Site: saxony
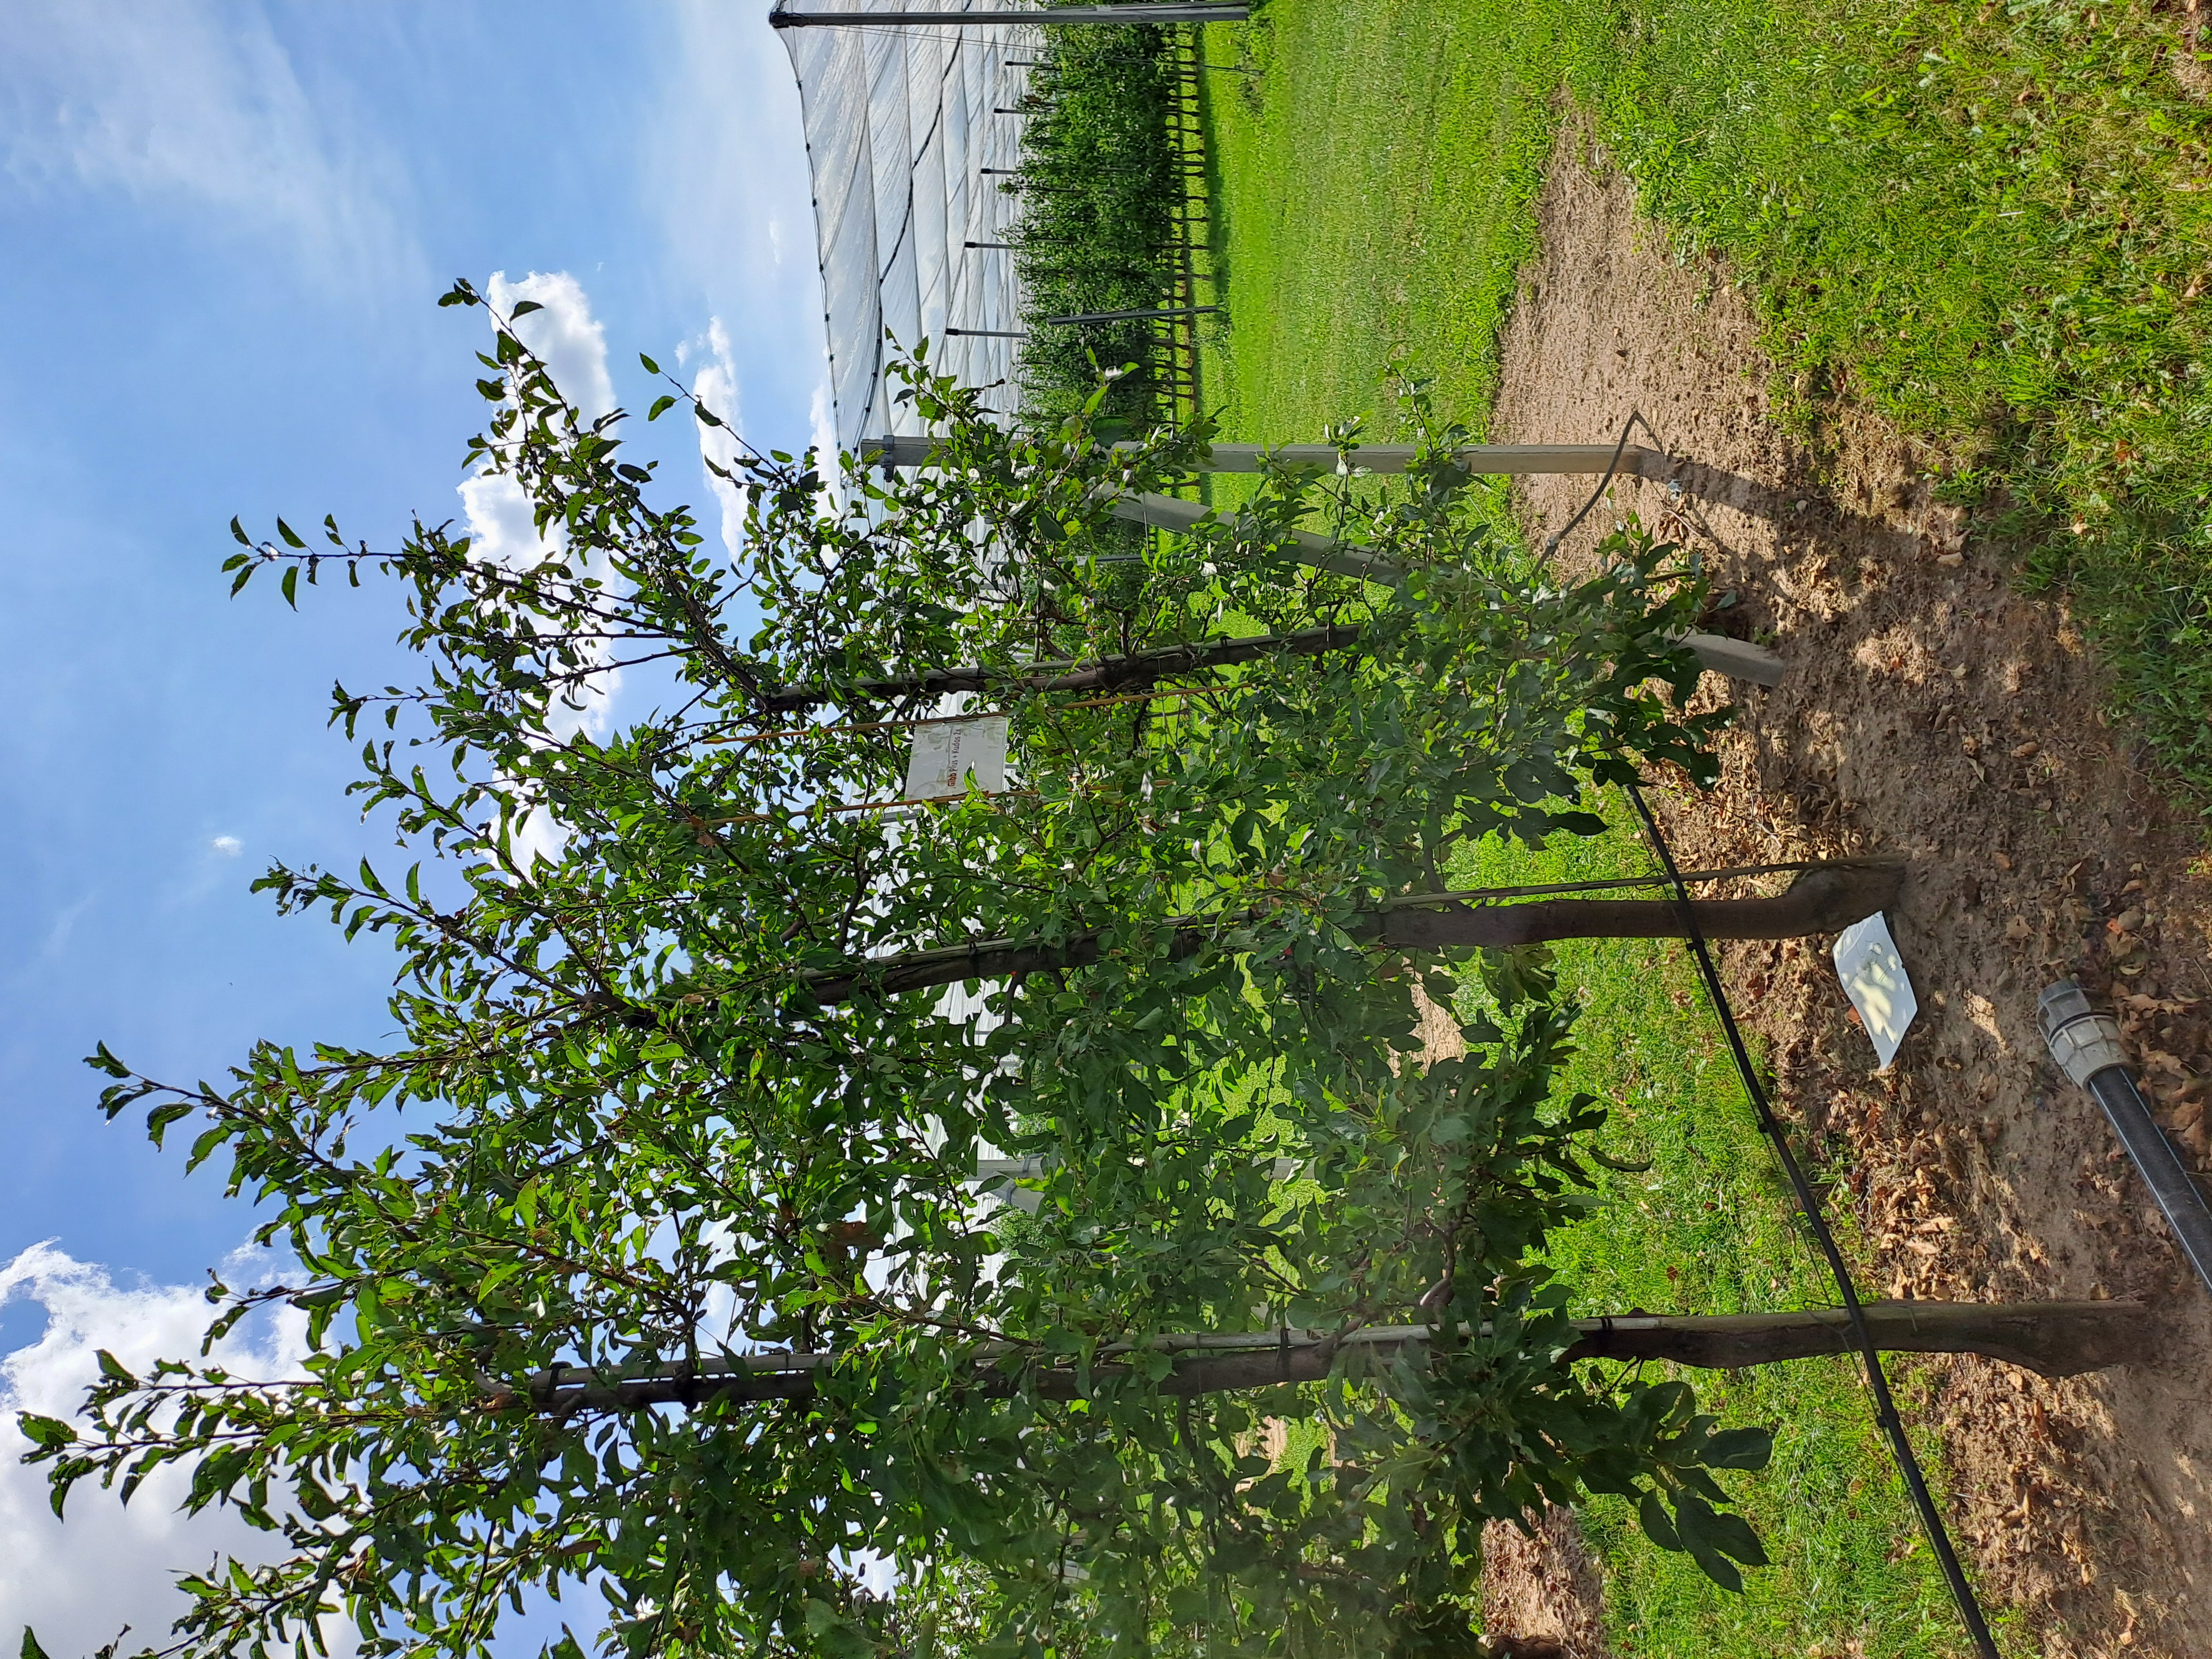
Growth stage (BBCH 85): Maturity of fruit and seed